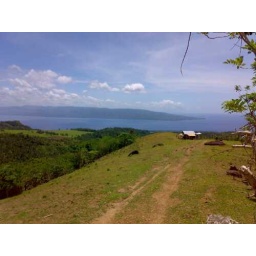
small hut standing alone in the mountain